Culture of India

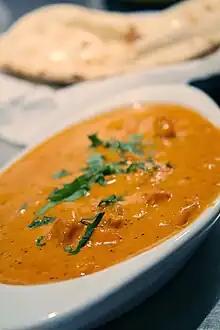
Chicken tikka masala is an Indian dish which became the national dish of The United Kingdom. It was made popular by Indian Immigrants living in Britain.

According to Sanjeev Kapoor, a member of Singapore Airlines' International Culinary Panel, Indian food has long been an expression of world cuisine. Kapoor claims, "if you looked back in India's history and study the food that our ancestors ate, you will notice how much attention was paid to the planning and cooking of a meal. Great thought was given to the texture and taste of each dish." One such historical record is , (The Delight of Mind), written in the 12th century. The book describes the need to change cuisine and food with seasons, various methods of cooking, the best blend of flavors, the feel of various foods, planning and style of dining amongst other things.